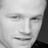
Emotion: sad